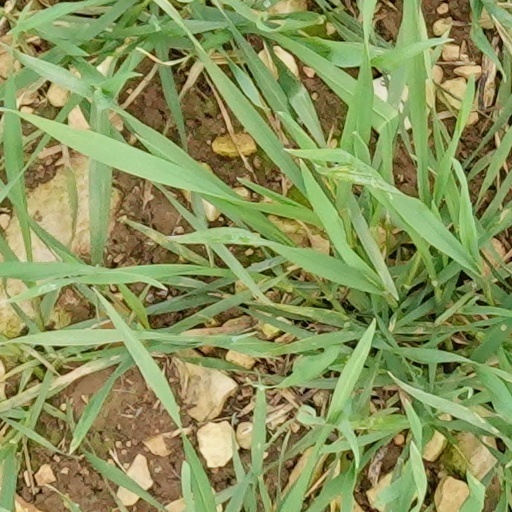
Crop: wheat